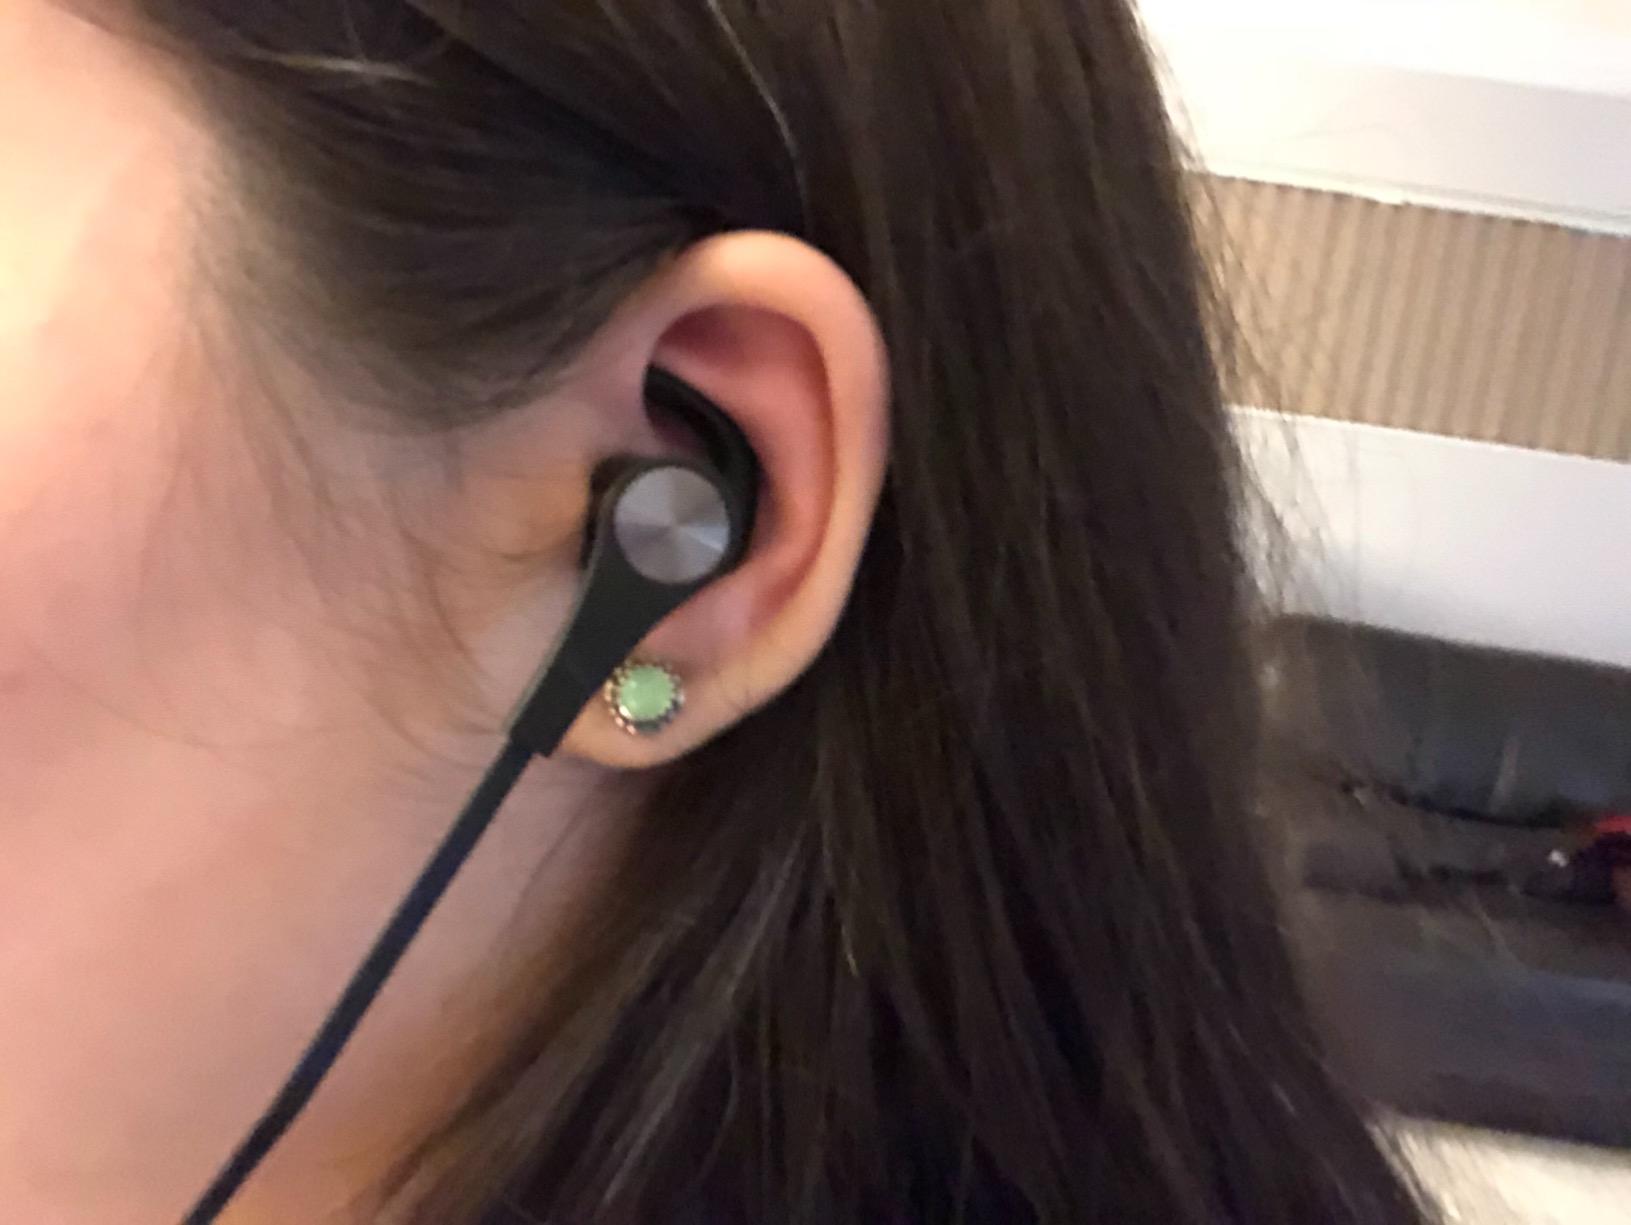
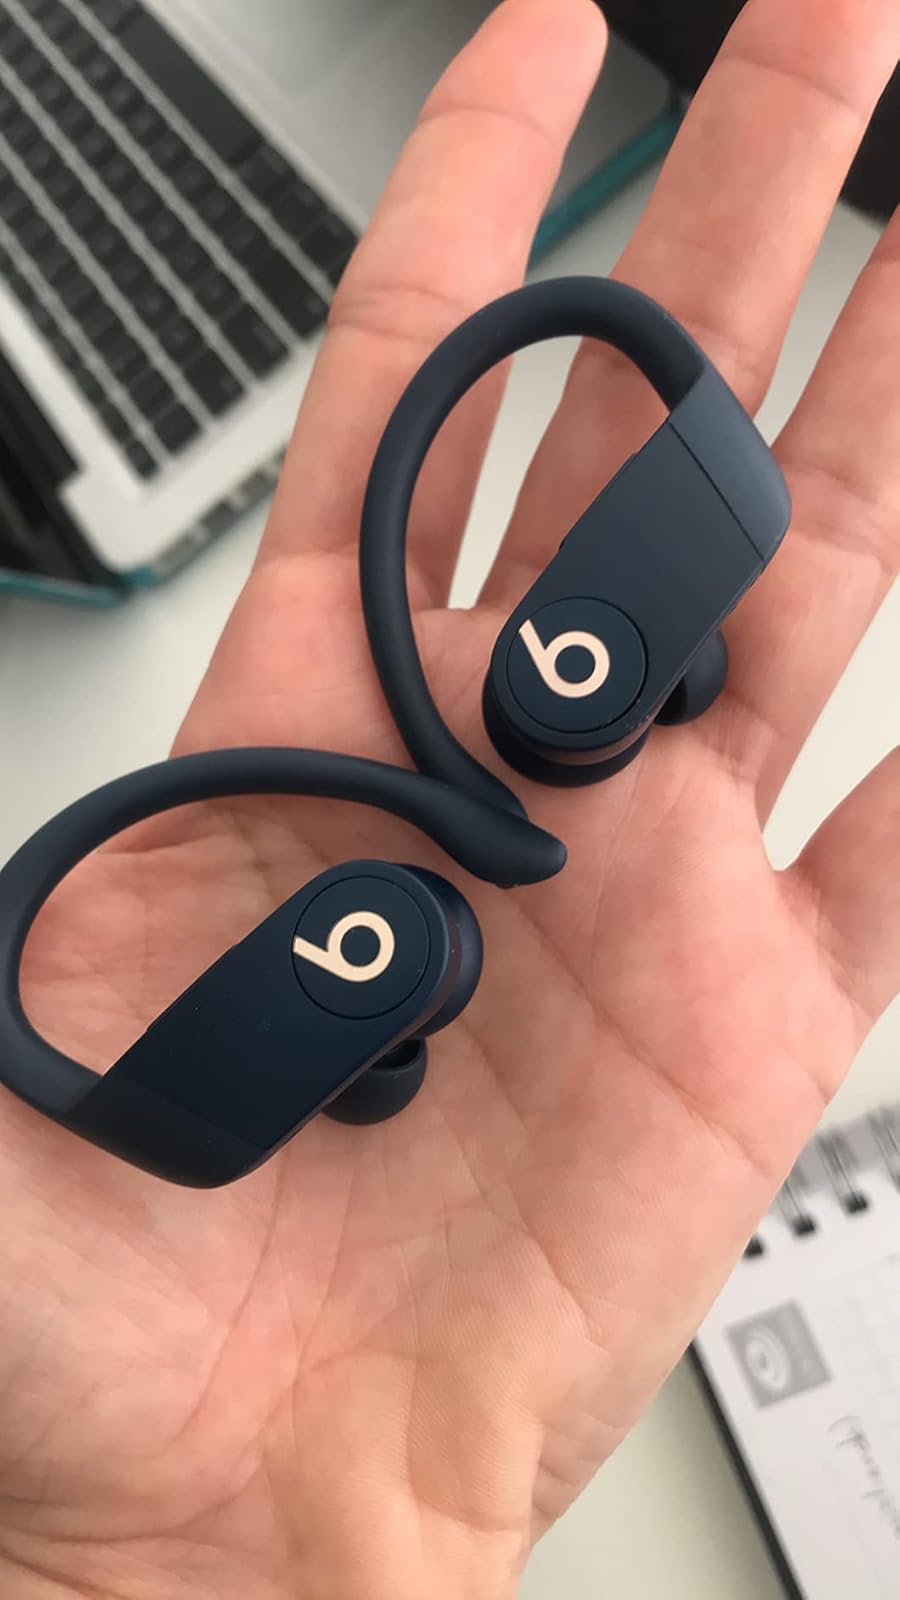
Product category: earbuds
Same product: no